Friday Night Lights (mixtape)

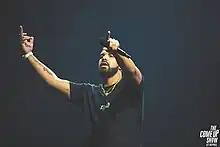
Rapper Drake was featured on the track "In the Morning"

A video for "In the Morning" was shot during a concert in Paris. J. Cole and Drake performed the song live on many occasions, such as Drake's Lights Dreams and Nightmares Tour. Cole said “It was my first time in Paris, and I got a text from Drake. And it was him just telling me he heard "In the Morning" for the first time. My real fans will know that it's an older song,” Cole tells "Vibe". “He said it was incredible, and I’ve always wanted to bring that record back to life because the original version I recorded in my bedroom—in my old crib, in my small room.” Feeling the time was right for two of rap's most talked about rookies to team up, Cole calmly told Drake that he wanted to revamp the record.